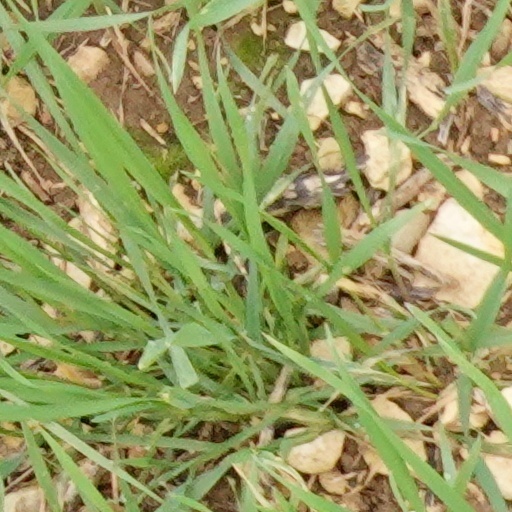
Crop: wheat